Nick Bacon

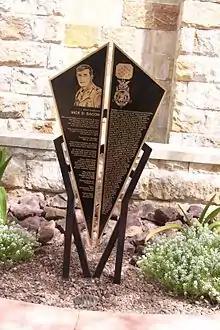
The Nick Bacon memorial

The Veterans of Foreign Wars has since honored him with the establishment of the Nick Bacon Memorial Scholarship for children and grandchildren of disabled veterans and has named VFW Post 285 in Surprise, Arizona in his honor. Likewise, "a Memorial Room at an American Legion Post in Little Rock now honors Nick Bacon." In 2012, the United States House of Representatives passed H.R. 3870X, which was introduced by Congressman Timothy Griffin (R-AR) and acted to "designate the facility of the United States Postal Service located at 6083 Highway 36 West in Rose Bud, Arkansas, as the Nicky "Nick" Daniel Bacon Post Office.'" Heber Springs, Arkansas installed a new flagpole and a memorial marker honoring Bacon in the town ball park in 2012. The City of Surprise, Arizona unveiled a memorial to Bacon in the plaza outside the city hall on November 11, 2014, in a ceremony including nearly fifty members of his family, US Congressman Trent Franks, Arizona Secretary of State of Arizona Ken Bennett, and Arizona House of Representatives members Debbie Lesko and Rick Gray.